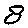
Label: 8